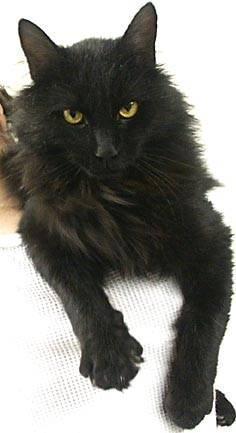
cat